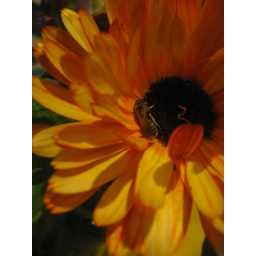
bee sleeping in flower